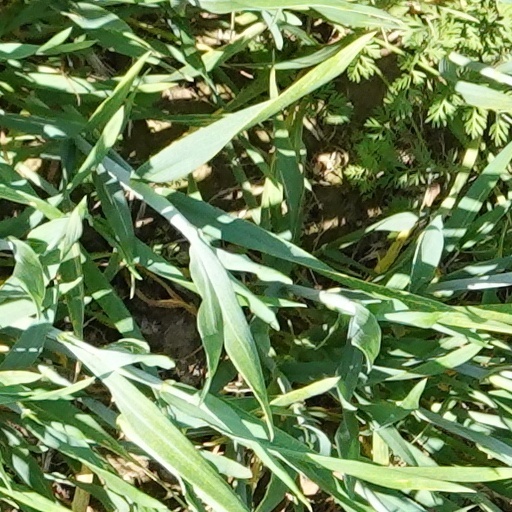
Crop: wheat